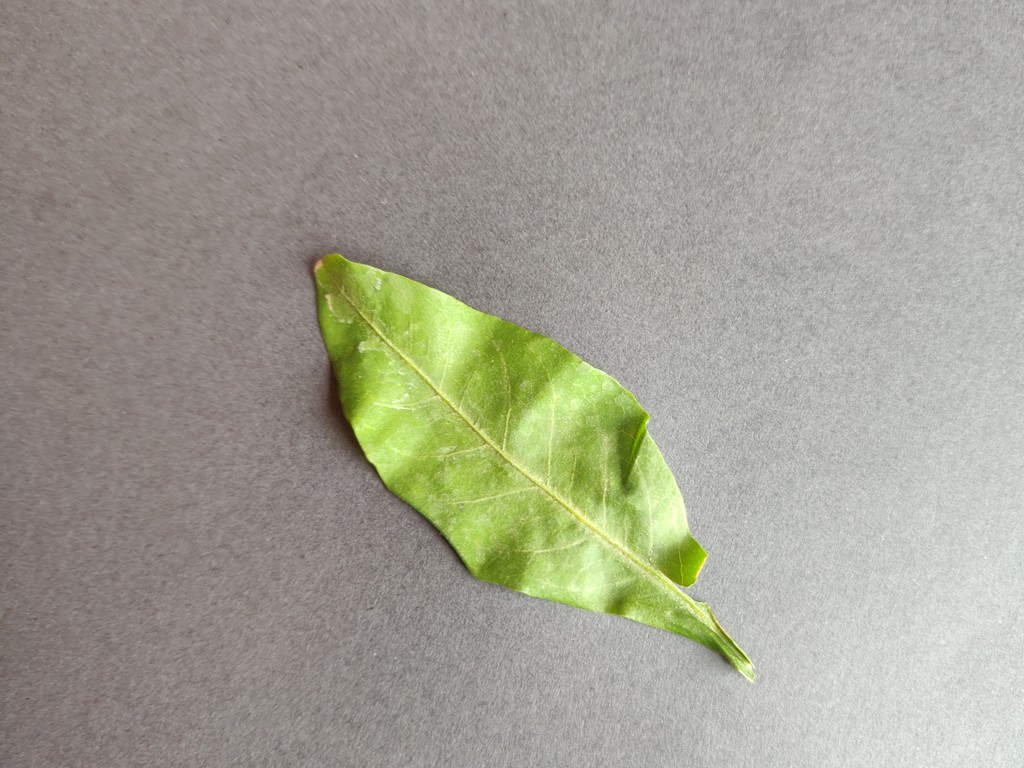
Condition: Healthy
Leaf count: single
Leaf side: front